Idlewild and Soak Zone

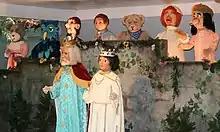
Animatronic characters from the former Mr. Rogers' Neighborhood of Make-Believe attraction

The location of Soak Zone was originally an island known as Flower Island. In 1931, a swimming pool and bathhouse were constructed on the island. In 1985, waterslides were added and the area became known as H20hhh Zone, and later as Dr. Hydro's Soak Zone. A raft ride called Rafter's Run was added in 1986. Little Squirts, a kiddie area, was added in 1992. In 2000, part of the lake was filled in and several new attractions were added, including a new slide complex and a tipping bucket. Captain Kidd's Adventure Galley, a water playground, would be added in 2006. The swimming pool was replaced by a heated wave pool in 2011. For the 2013 season, the park added a lazy river and an expanded beach area. The speed slides, which were original 1985 additions, would be removed in 2008, and Rafter's Run was removed prior to the 2019 season after standing out of operation the previous season.